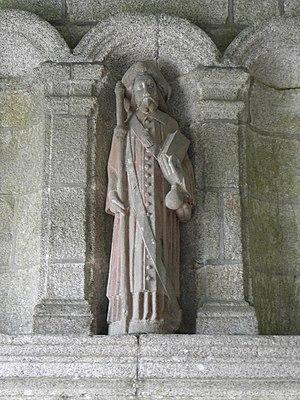
Saint-Jacques-le-Majeur. Statue du porche méridional de l'église Saint-Pierre de Plougourvest (29).